Hans Zeiger

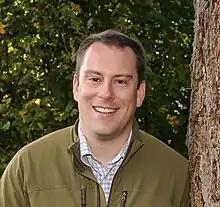

Hans Andreas Zeiger (born February 20, 1985) is president of the Jack Miller Center, a national nonprofit network of academic scholars focused on civic education. He served as a member of the Pierce County Council from 2021 to 2022. A member of the Republican Party, he served as a member of the Washington State Senate, representing the 25th district from 2017 to 2021 and as a member of the Washington House of Representatives from 2011 to 2017. Zeiger is an author and editor and served in the Air National Guard.